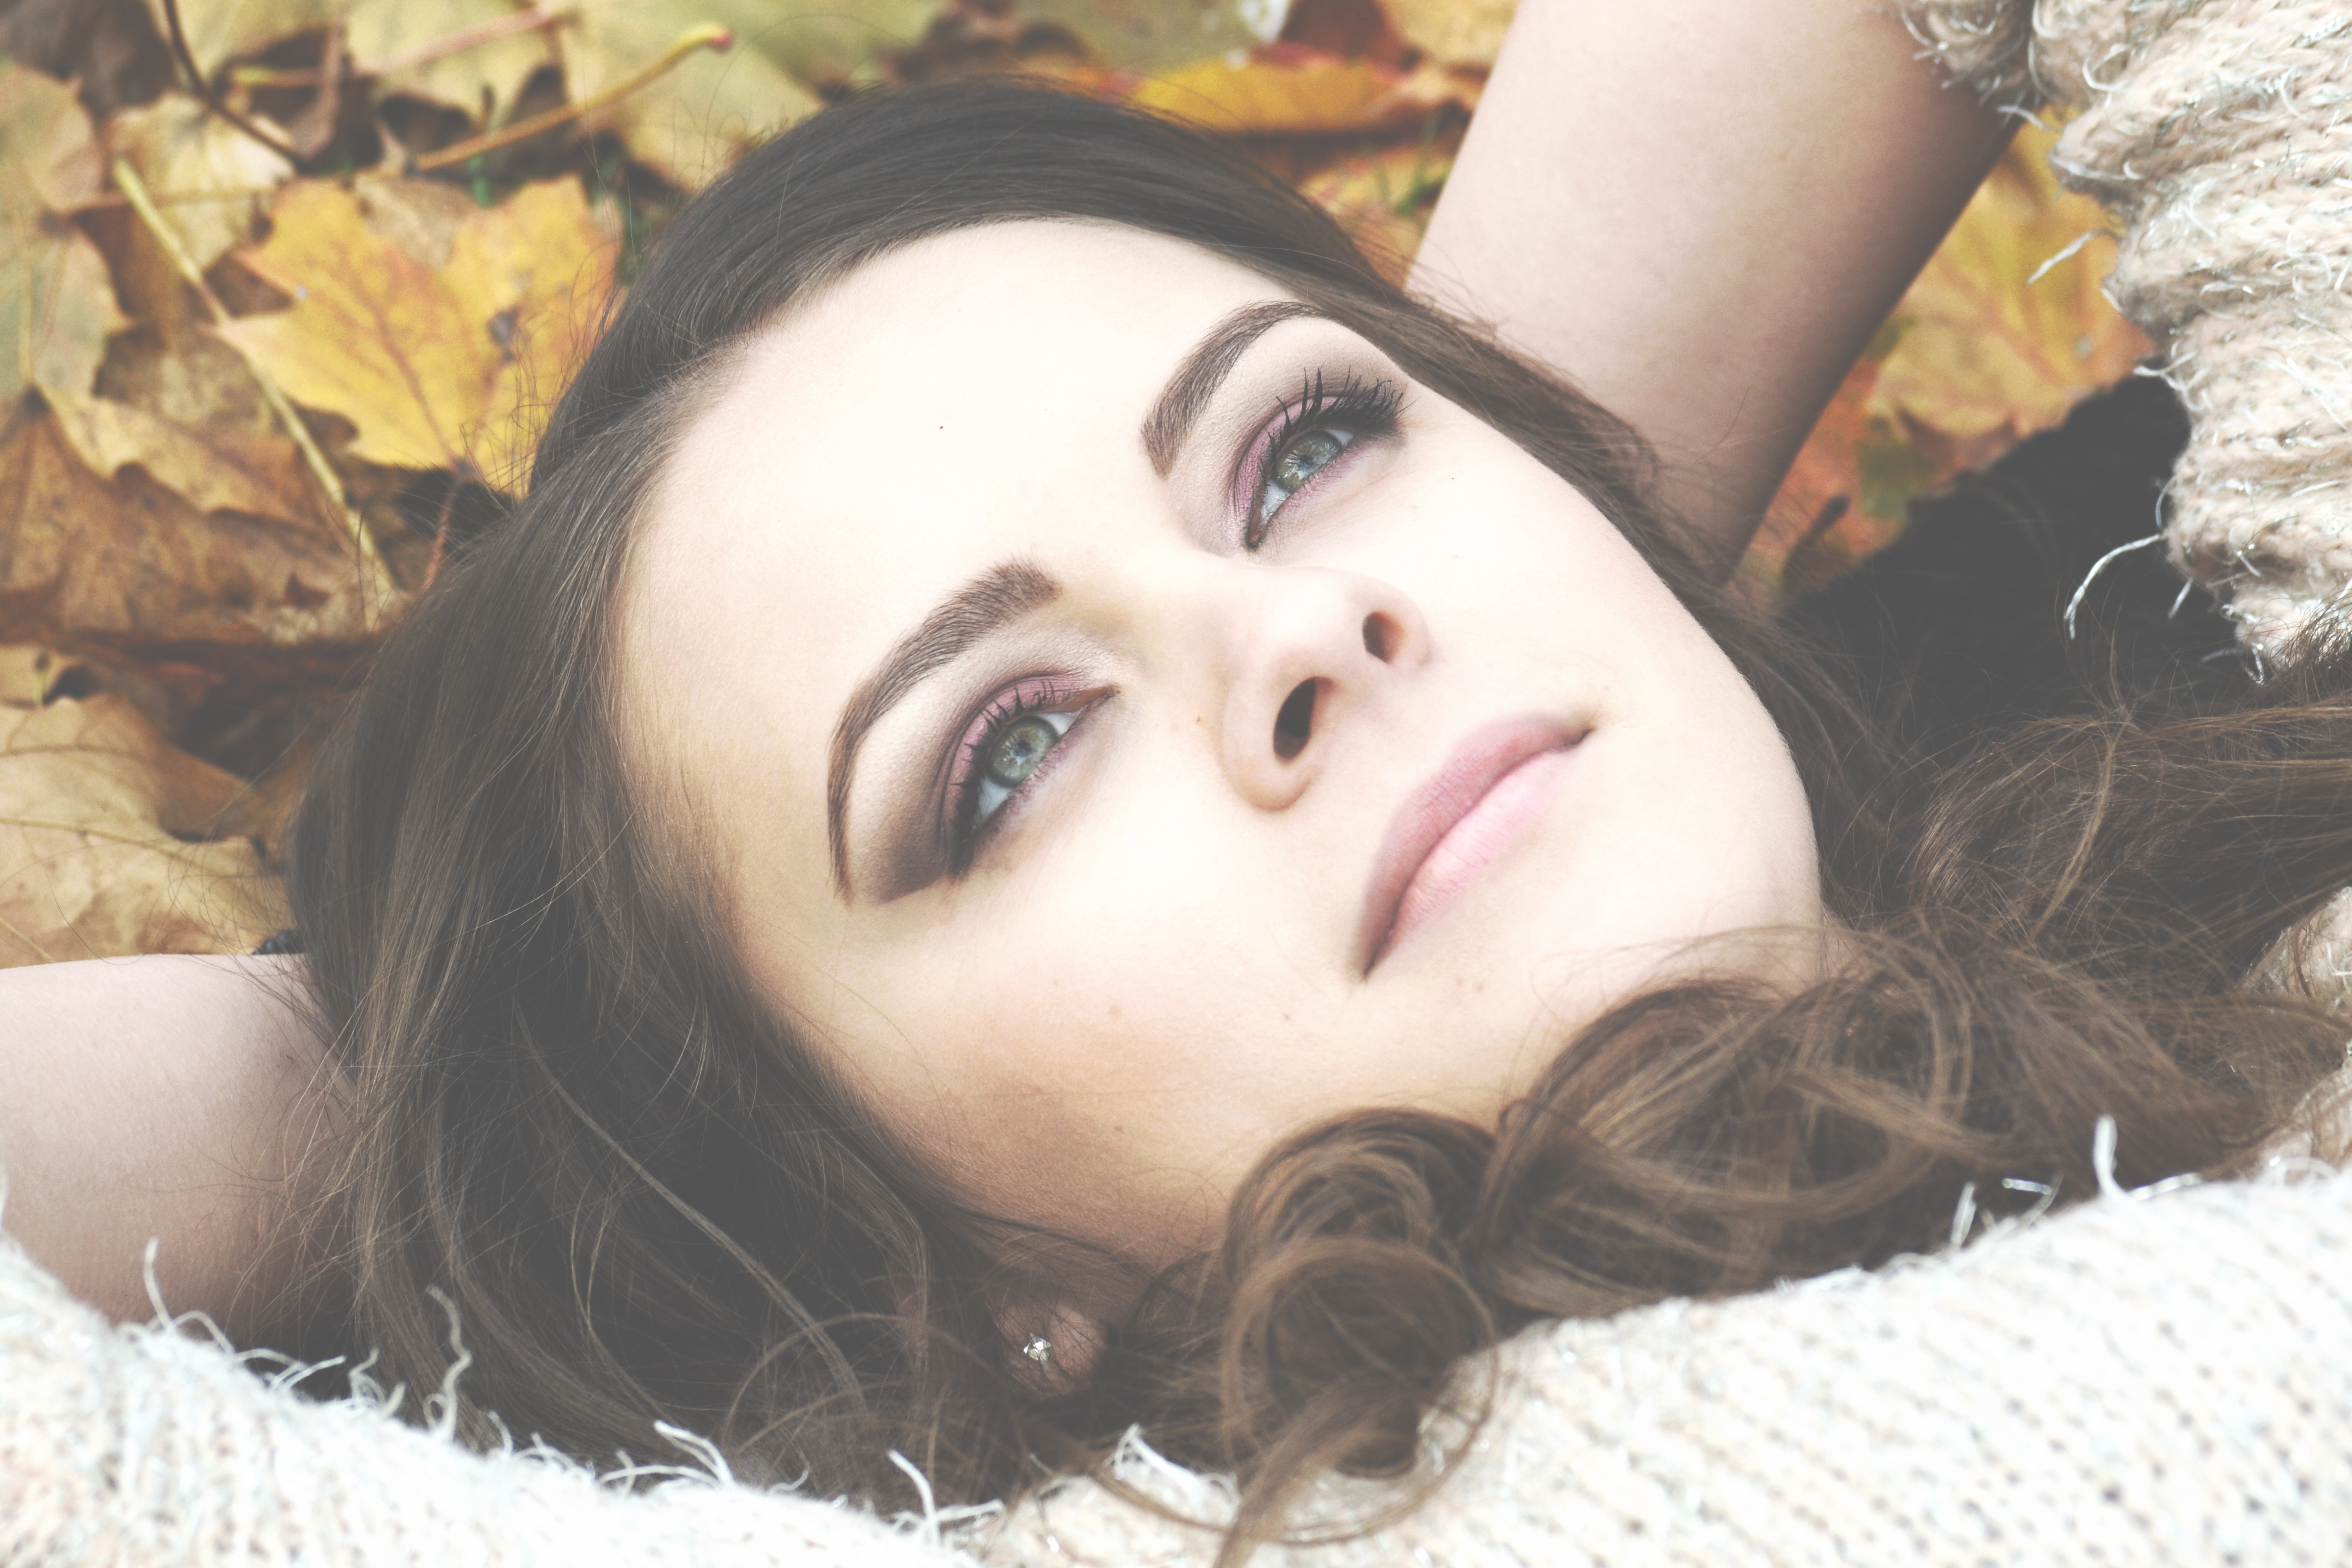
person, girl, woman, hair, photography, female, clear, portrait, model, young, spring, youth, natural, clean, care, lady, makeup, human body, caucasian, leaves, face, nose, eyes, eye, head, photograph, skin, beauty, soft, organ, pure, lying, attractive, emotion, photo shoot, beautiful face, portrait photography